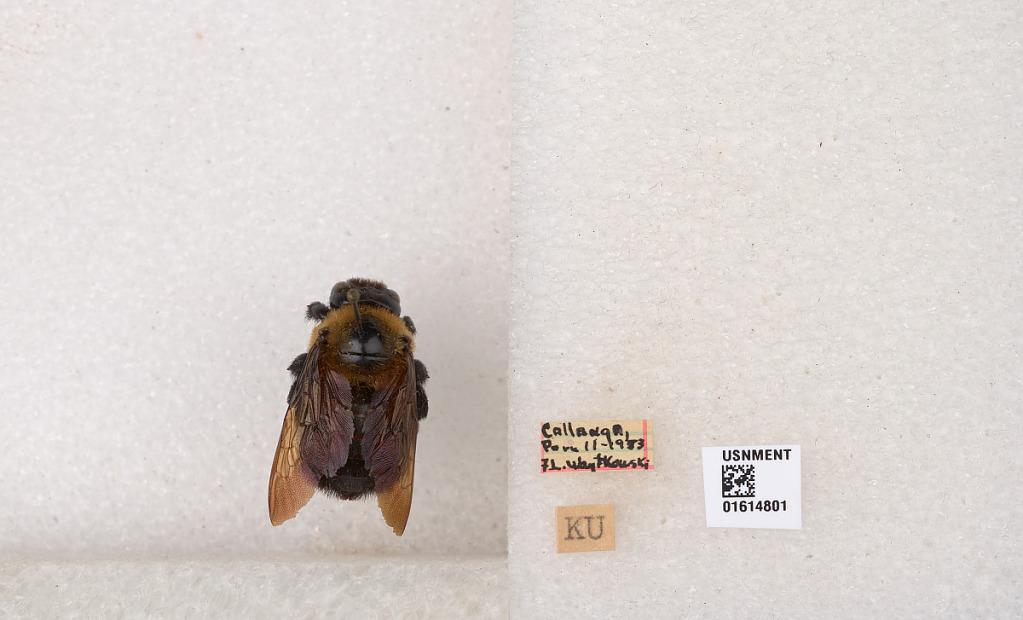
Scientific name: Xylocopa
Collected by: F. Woytkowski
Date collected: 1933-11-1
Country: Peru
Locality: Callanga